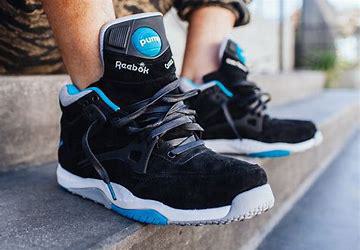
Brand: Reebok
Model: 100